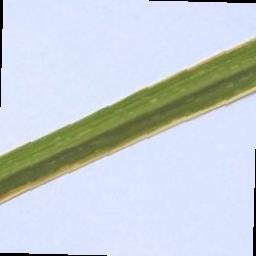
Label: Rice___Leaf_Blast